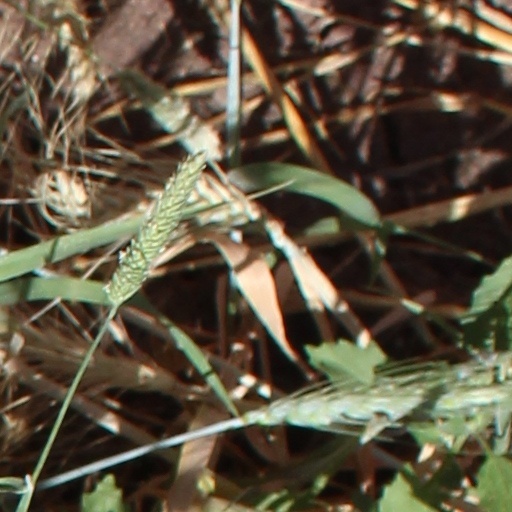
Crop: wheat